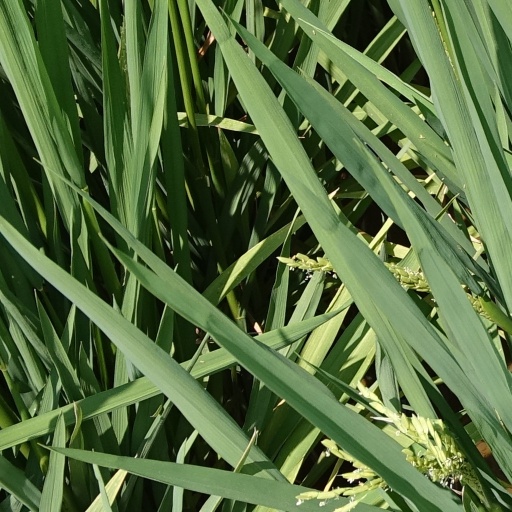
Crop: rice